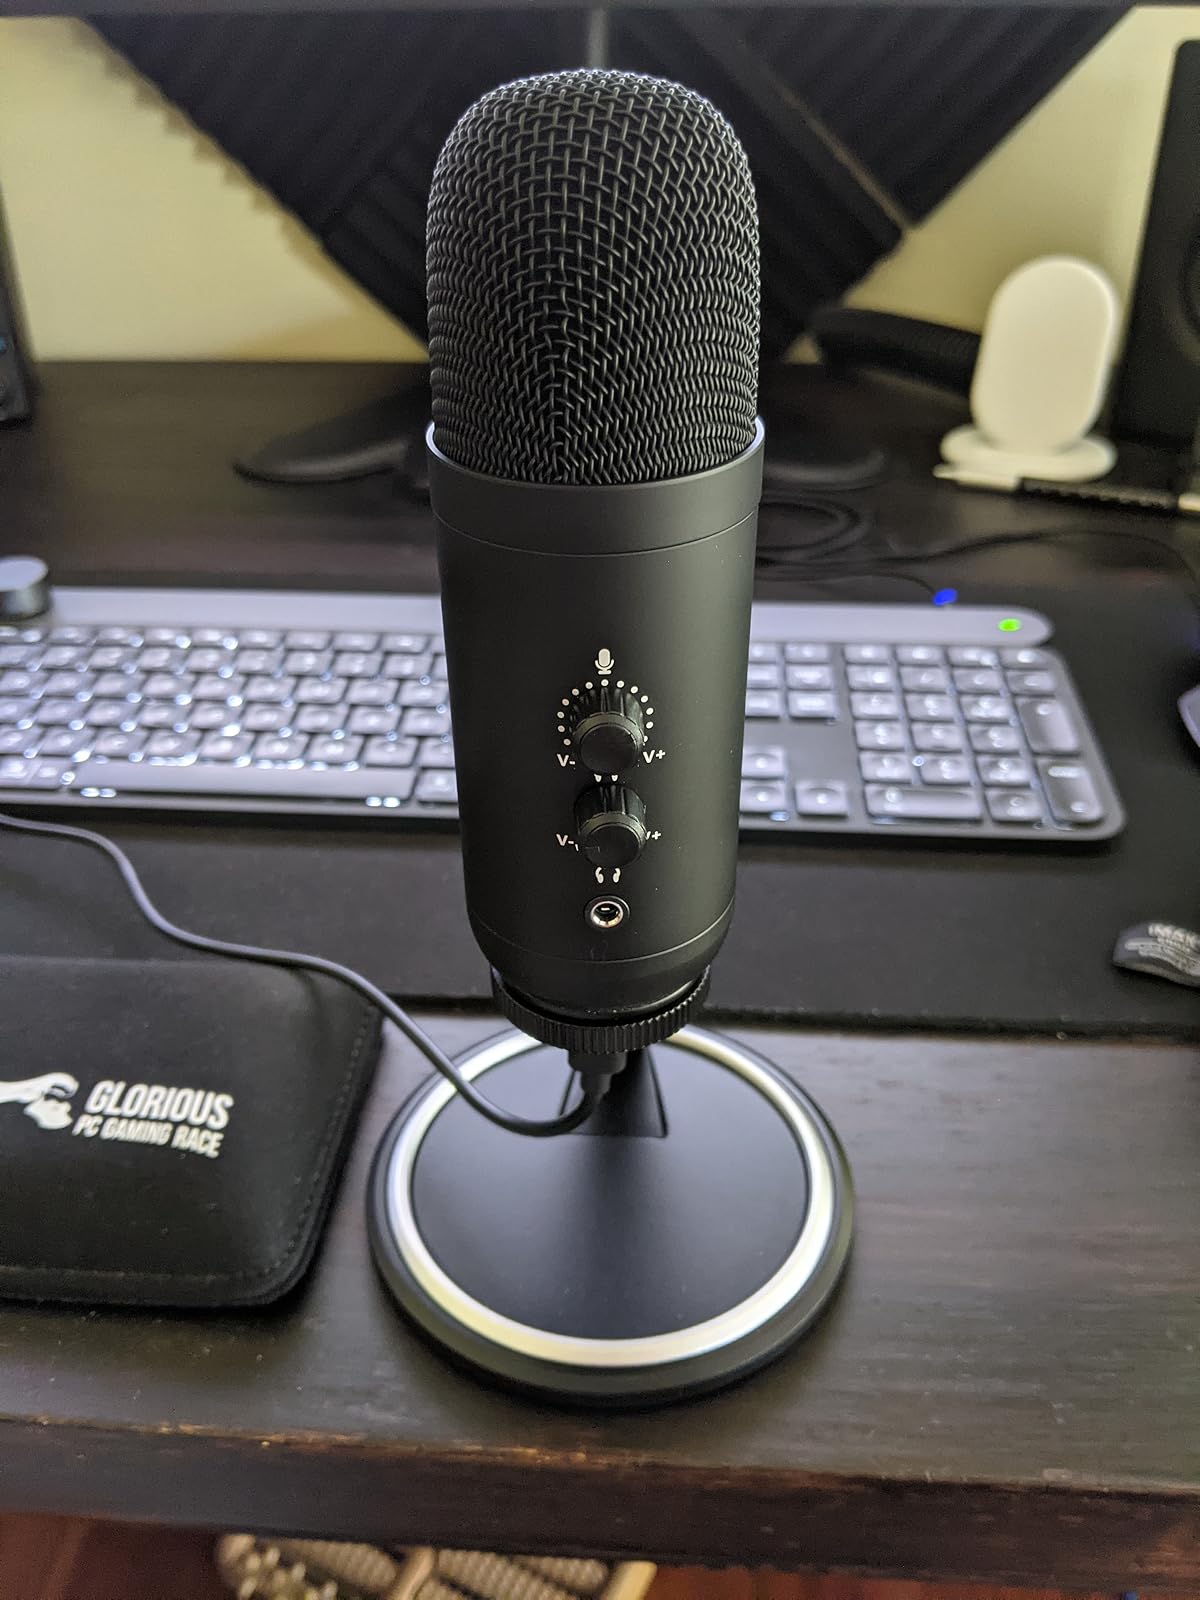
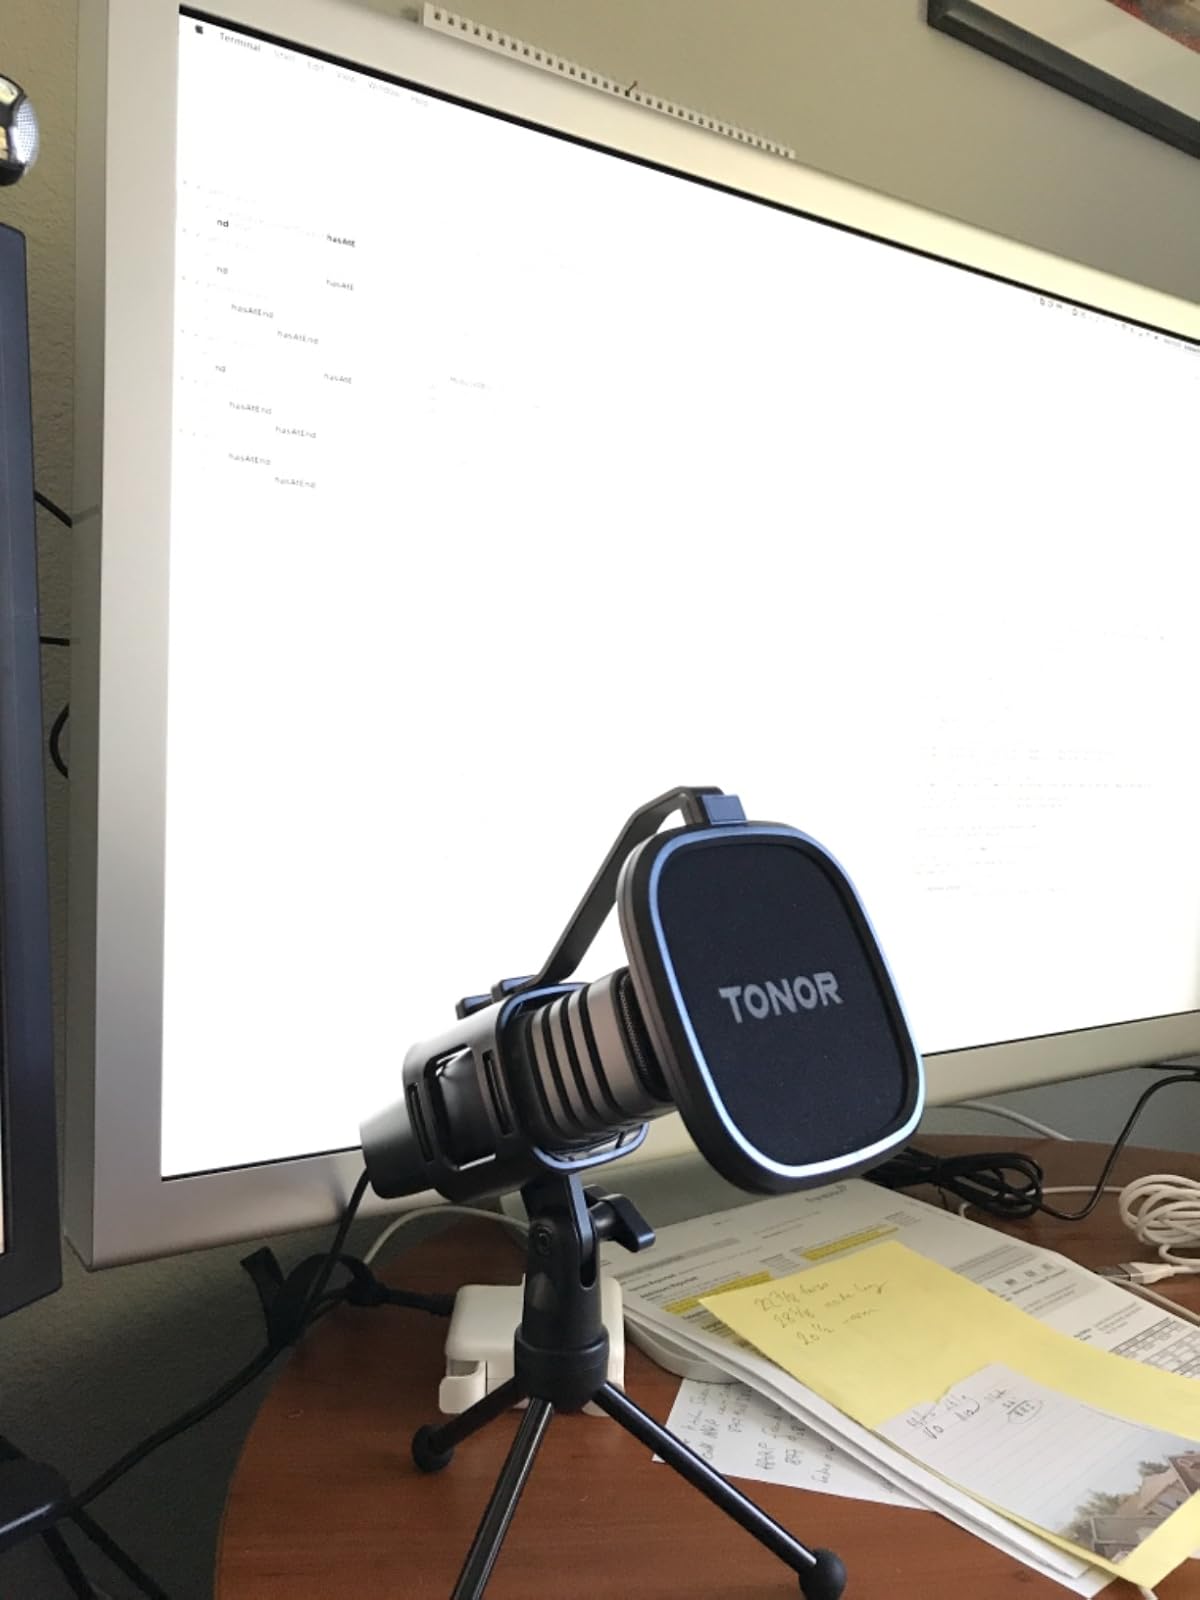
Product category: microphone
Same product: no